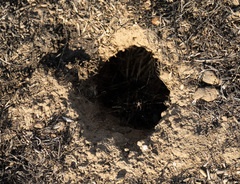
Species: Lactrodectus_hesperus